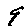
Label: 9